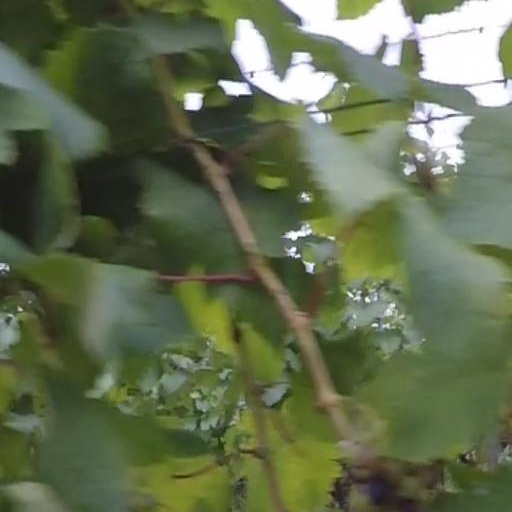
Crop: grape